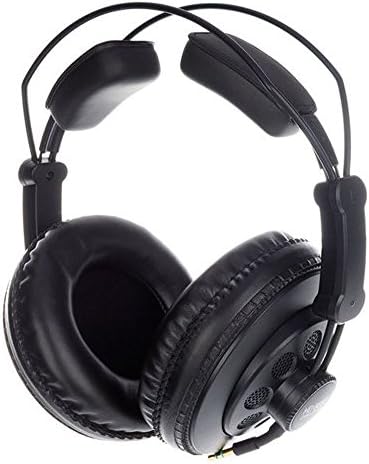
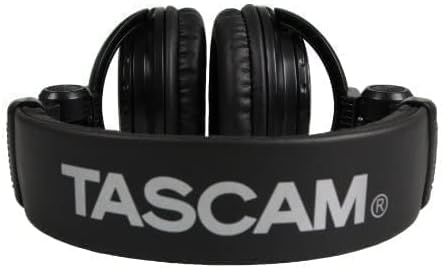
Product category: headphones
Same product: no